John Smith (Victoria politician)

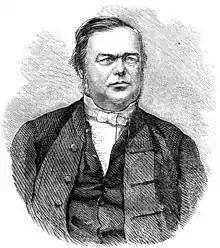
1869 engraving

John Thomas Smith (28 May 1816 – 30 January 1879) was an Australian politician and seven times Mayor of Melbourne.